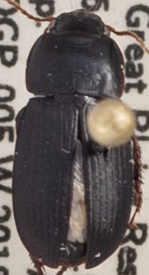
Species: Harpalus opacipennis
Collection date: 2018-05-08
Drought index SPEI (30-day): -0.264
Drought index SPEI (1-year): -0.492
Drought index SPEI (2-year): -0.24